An Collins

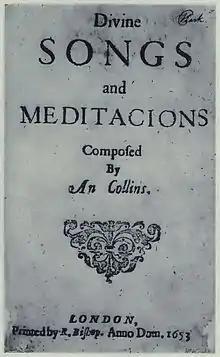
The cover page of "Divine Songs and Meditacions", from its original 1653 publication. The last known copy is currently housed at the Huntington Library in San Marino, California.

Nothing is known of An Collins apart from what can be gleaned from "Divine Songs and Meditacions", a collection of poems and meditations published in London by R. Bishop in 1653 "compiled by An Collins."